Nigel Shadbolt

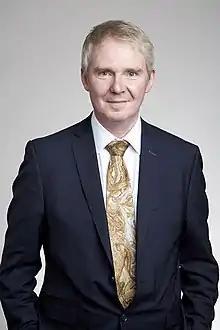
Nigel Shadbolt at the Royal Society admissions day in London, July 2017

Shadbolt was interviewed by Jim Al-Khalili on "The Life Scientific" on BBC Radio 4 in April 2015. In 2016, he delivered the Hinton Lecture of the Royal Academy of Engineering, entitled "Engineering the Future of Data".